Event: Nepal Earthquake
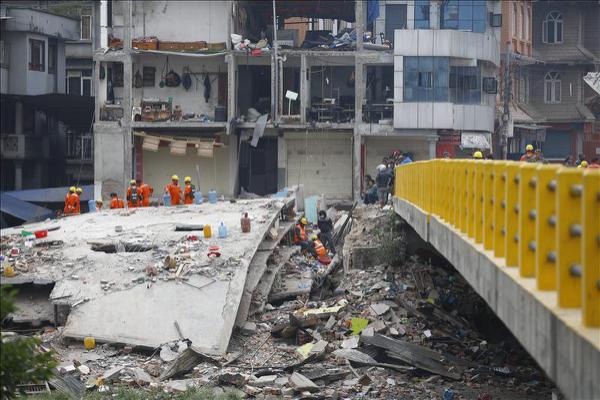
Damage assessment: damage